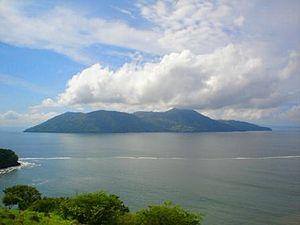
L'île Meanguera est une île du golfe de Fonseca à la frontière sud-est de la république du Salvador. Elle appartient administrativement au département de La Unión. L'île est située dans une zone où les frontières entre le Salvador, le Honduras et le Nicaragua convergent. Sa capitale est Meanguera del Golfo.